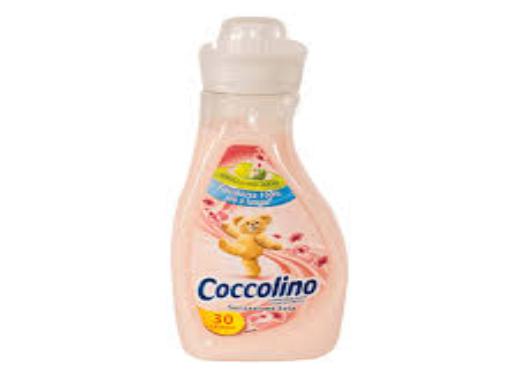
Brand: Coccolino
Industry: Necessities